Tirumeeyachur Ilamkovil Sakalabhuvaneswarar Temple

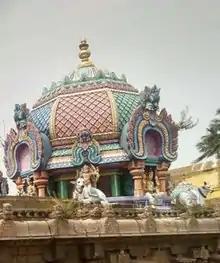
Vimana of the presiding deity

(திருமீயச்சூர் இளங்கோயில் சகலபுவனேஸ்வரர் கோயில்) is a Hindu temple located at Thirumeeyachur in Tiruvarur district, Tamil Nadu, India. The presiding deity is Shiva. He is called as Sakalabhuvaneswarar. His consort is known as Mekalambika.